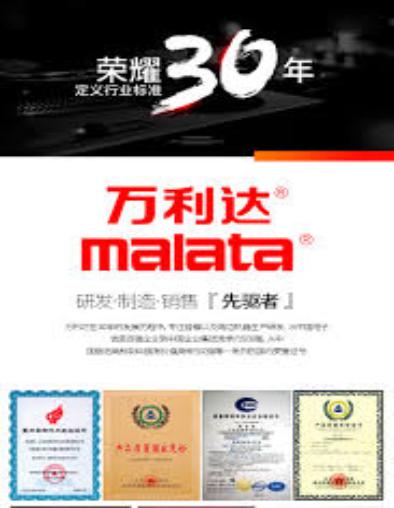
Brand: malata-2
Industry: Electronic